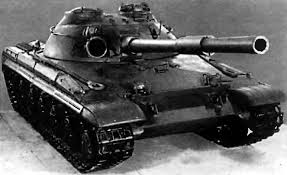
Label: T-64